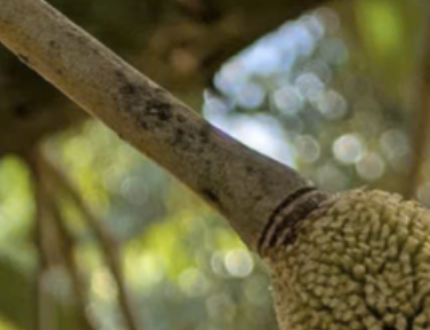
Label: sooty_mold